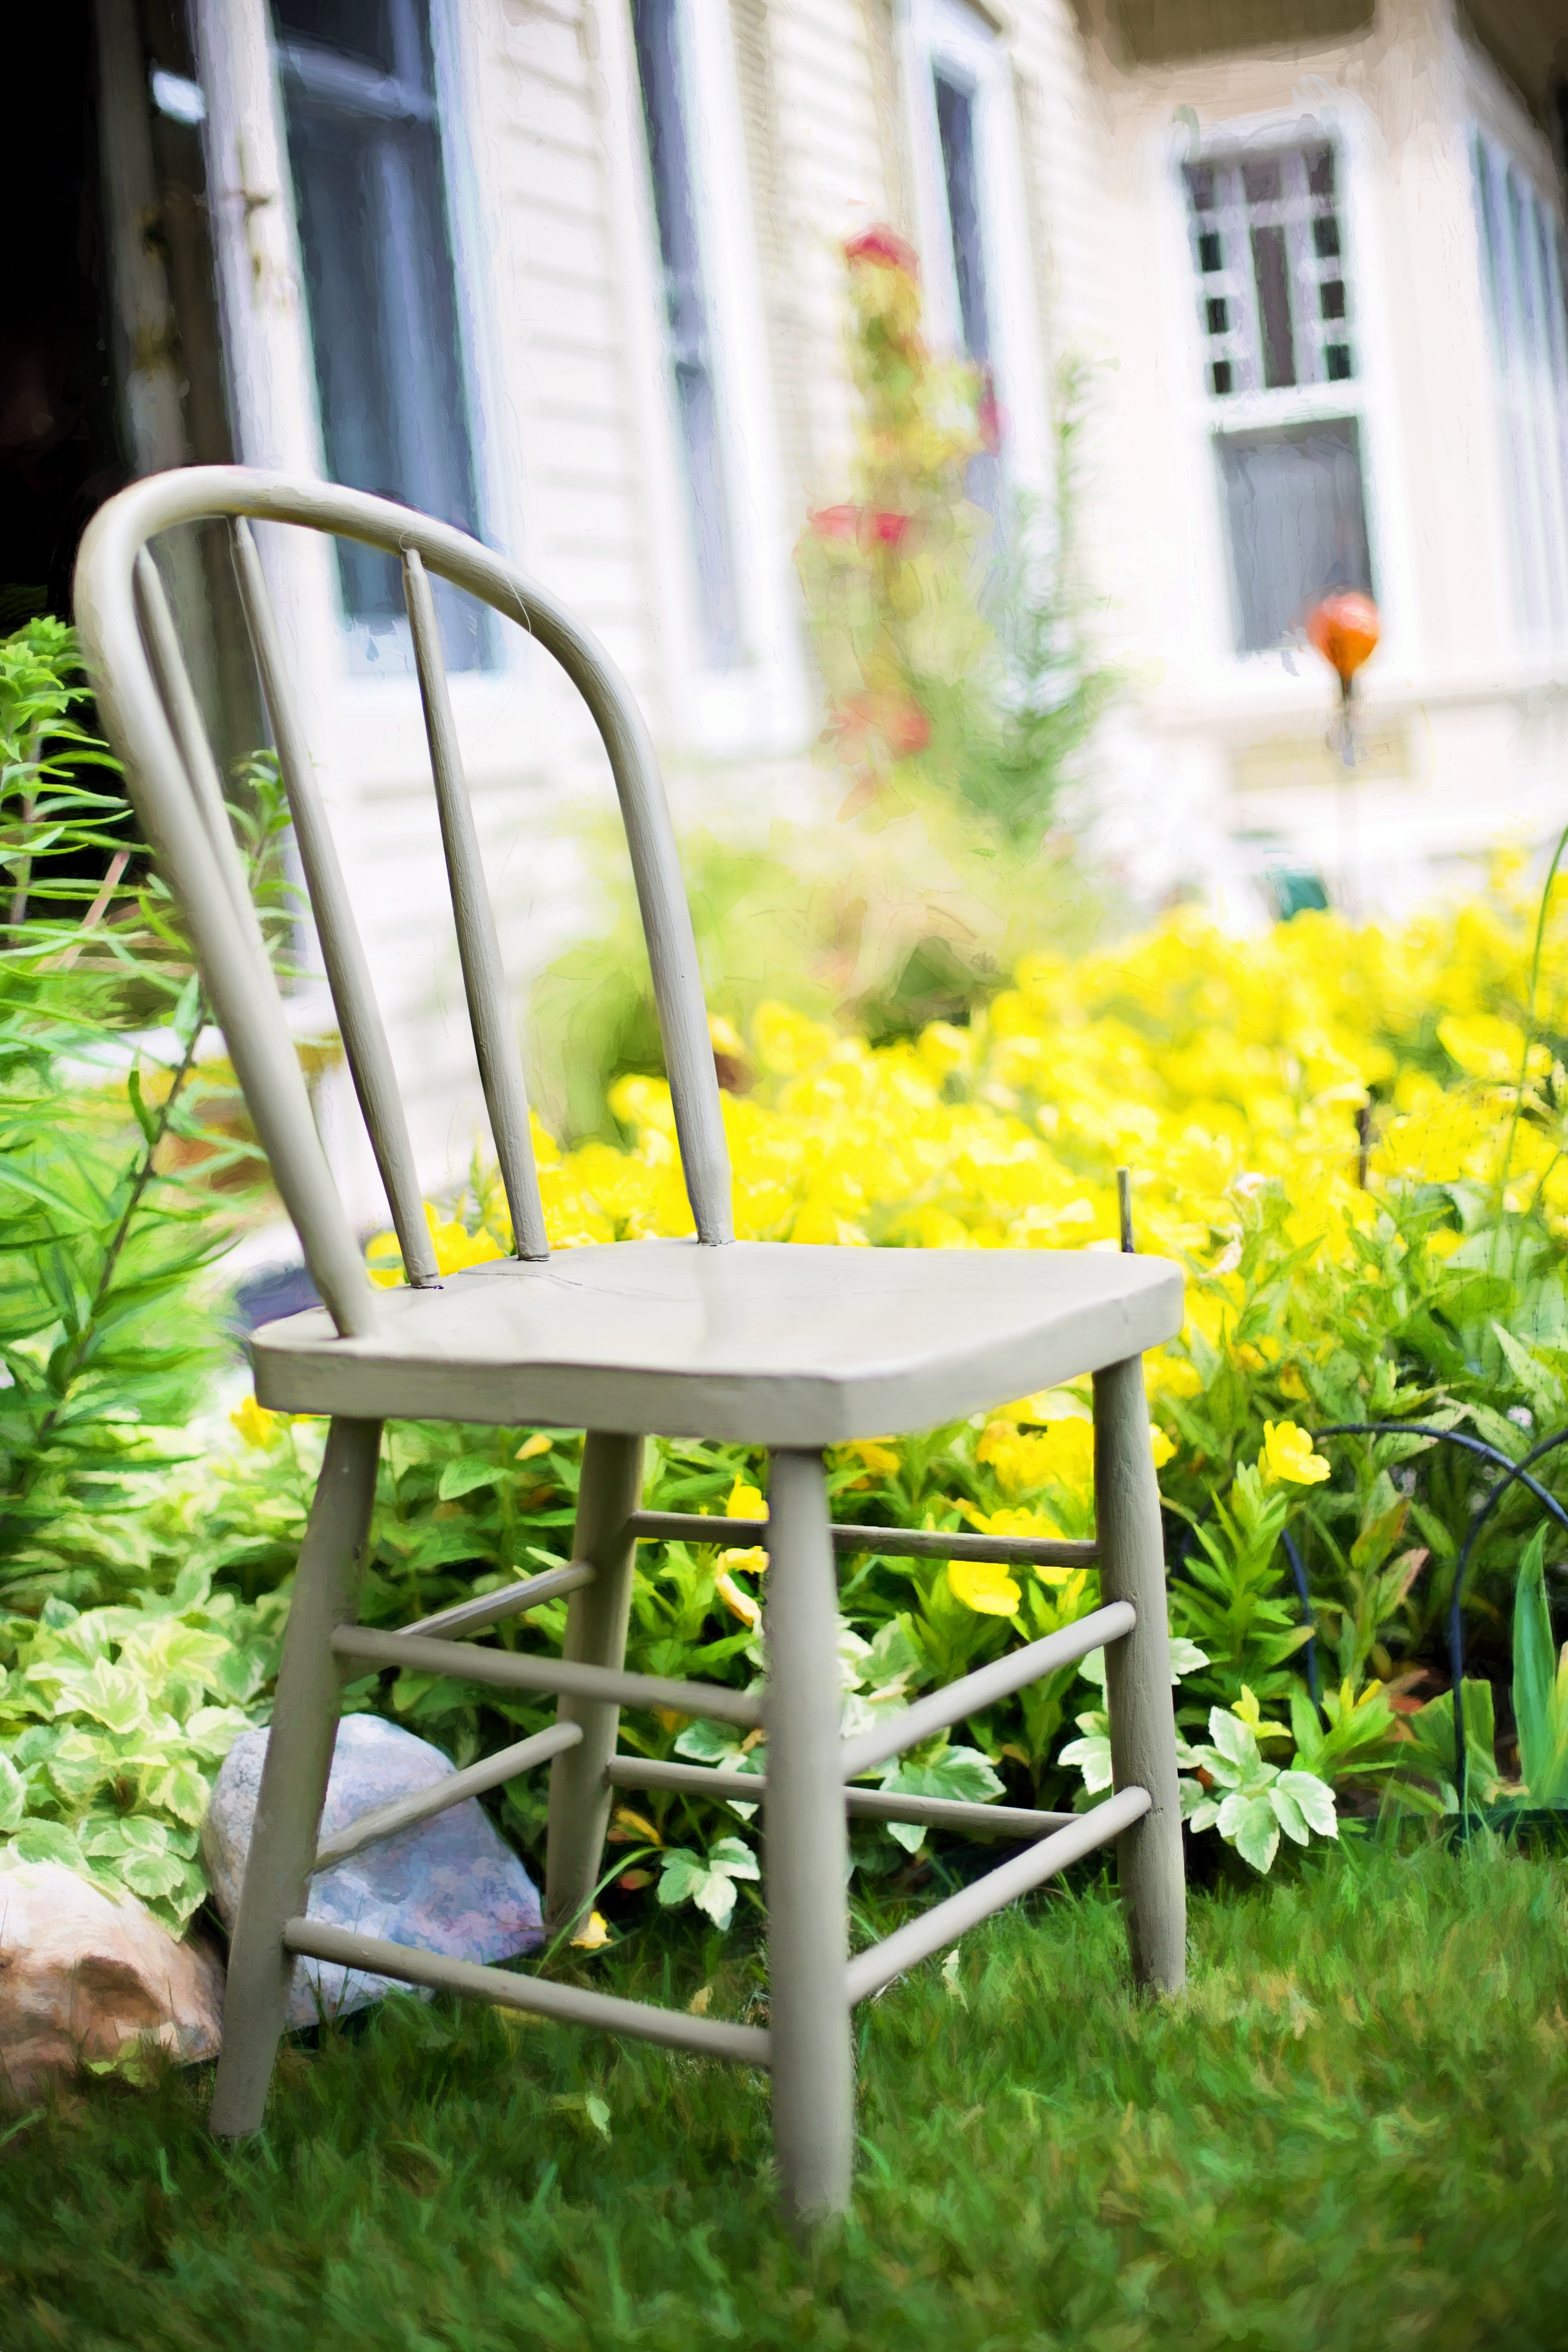
table, landscape, nature, lawn, vintage, flower, chair, summer, green, natural, backyard, furniture, garden, flowers, gardening, wooden, old fashioned